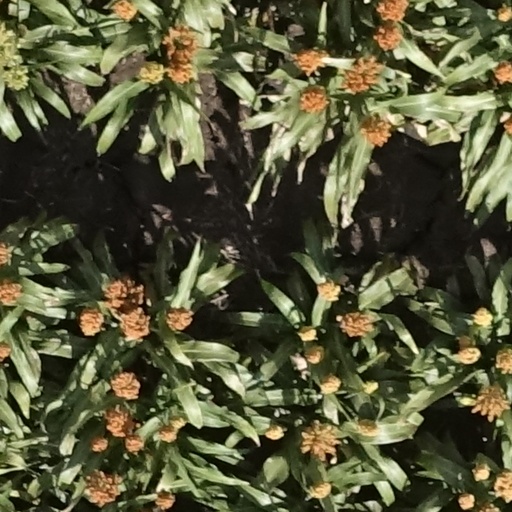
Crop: sorghum